Akita Kantō

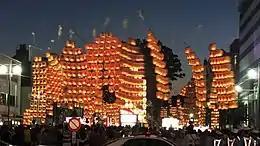
Kanto Festival at night (August 2017)

The is a Japanese festival celebrated from 3–7 August in Akita City, Akita Prefecture in hope for a good harvest. Around two hundred bamboo poles five to twelve metres long, bearing twenty-four or forty-six lanterns, topped with "gohei", and weighing up to fifty kilograms, are carried through the streets by night on the palms, foreheads, shoulders, or lower backs of the celebrants. The festival is first referred to in a travel diary of 1789 . It is one of the main festivals in Tōhoku, along with the Tanabata festival in Sendai, the Aomori Nebuta Matsuri festival, and the Yamagata Hanagasa Festival in Yamagata. The Akita Kantō festival was designated an Important Intangible Folk Cultural Property in 1980.